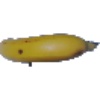
Label: Banana 1